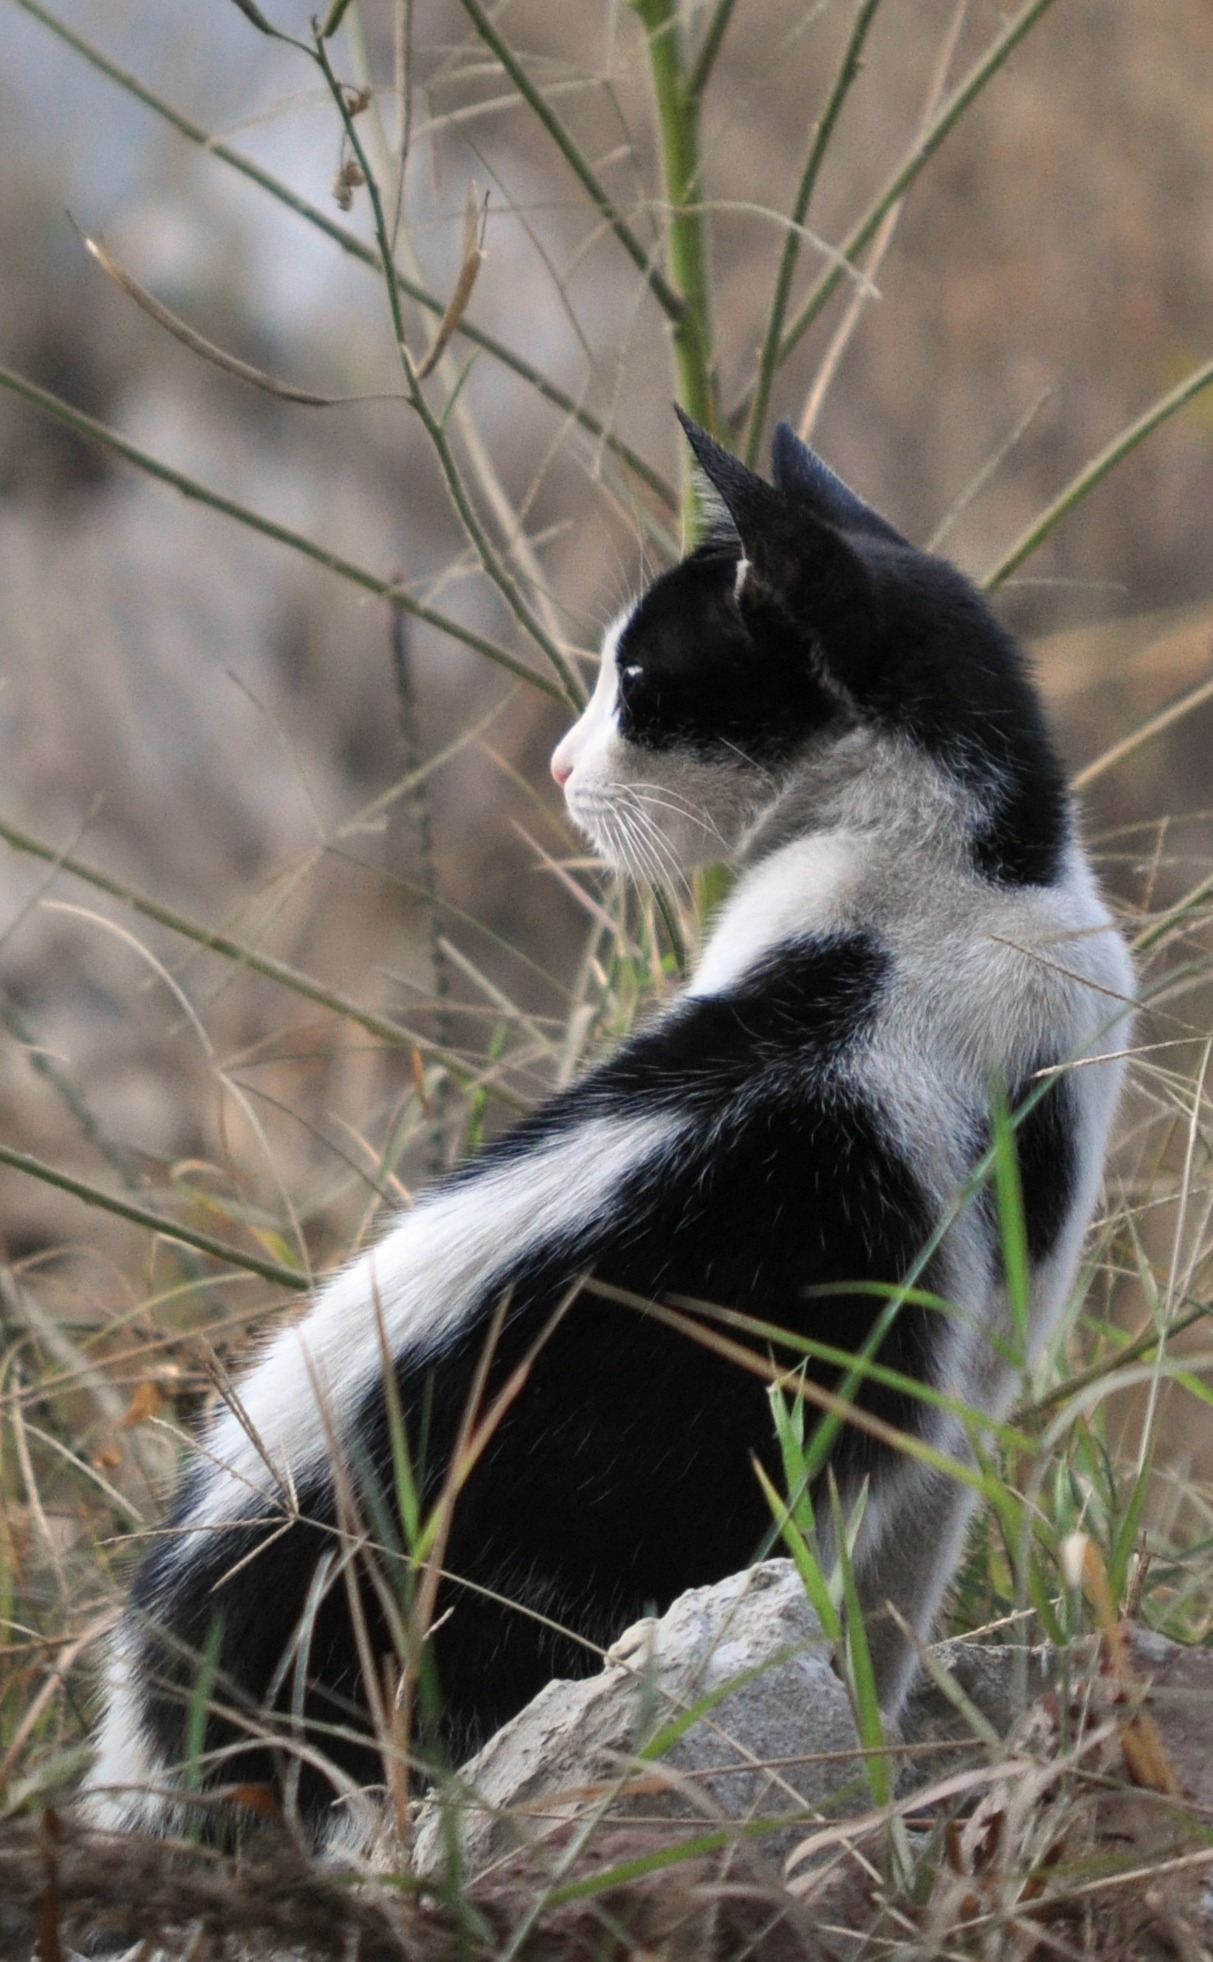
nature, branch, animal, wildlife, pet, fur, young, kitten, cat, feline, mammal, fauna, outdoors, whiskers, kitty, vertebrate, domestic, adorable